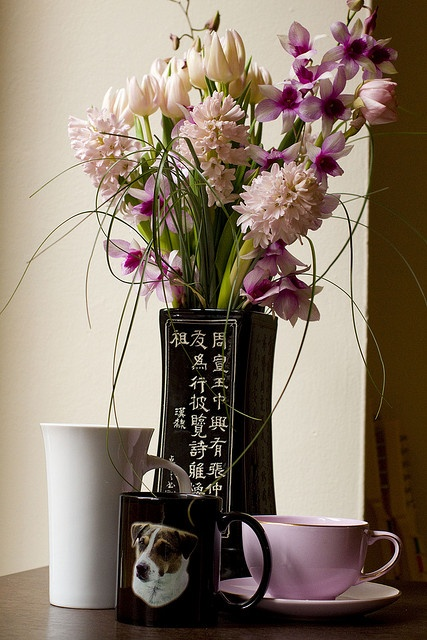
A vase with kanji holds flowers and is displayed next to a purple mug, a mug with a dog, and a white mug.
A small end table with a vase, two mugs and a tea cup on it.
Trio of coffee cups in front of a flower filled vase.
A Chinese vase with pink flower assortment and coffee mugs.
Three coffee cups in front of a vase with flowers.